Honeywell Aerospace

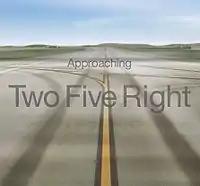
The view of a runway from Honeywell's SmartRunway.

By 2014, Honeywell is expected to be shipping a combined vision display (CVS) system called SmartView that overlays an enhanced vision system (EVS) onto a synthetic vision system (SVS). This gives the pilot a primary flight display that combines infrared, visual and sensor views into a single cockpit view comparable to an augmented reality view.